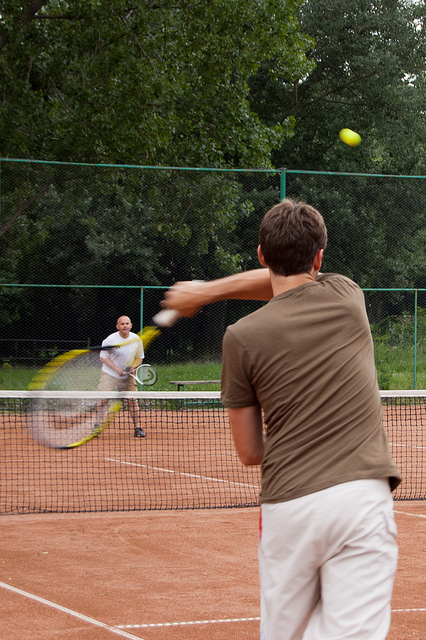
người đàn ông đang cầm vợt tennis thi đấu trên sân